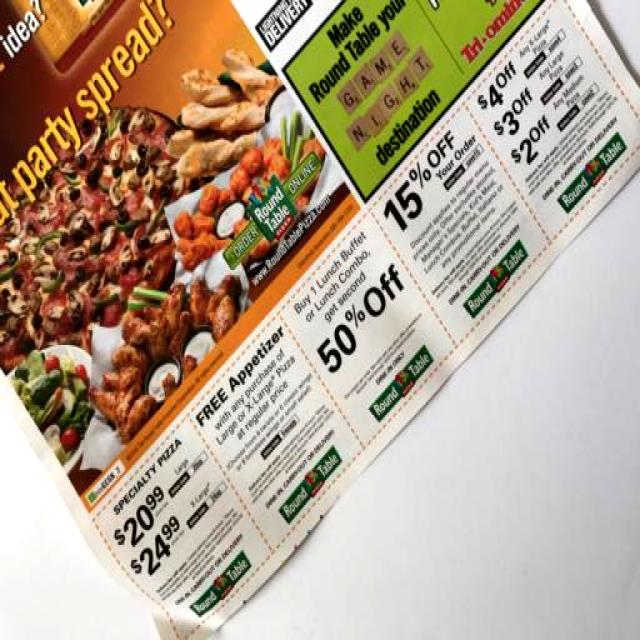
Label: Paper